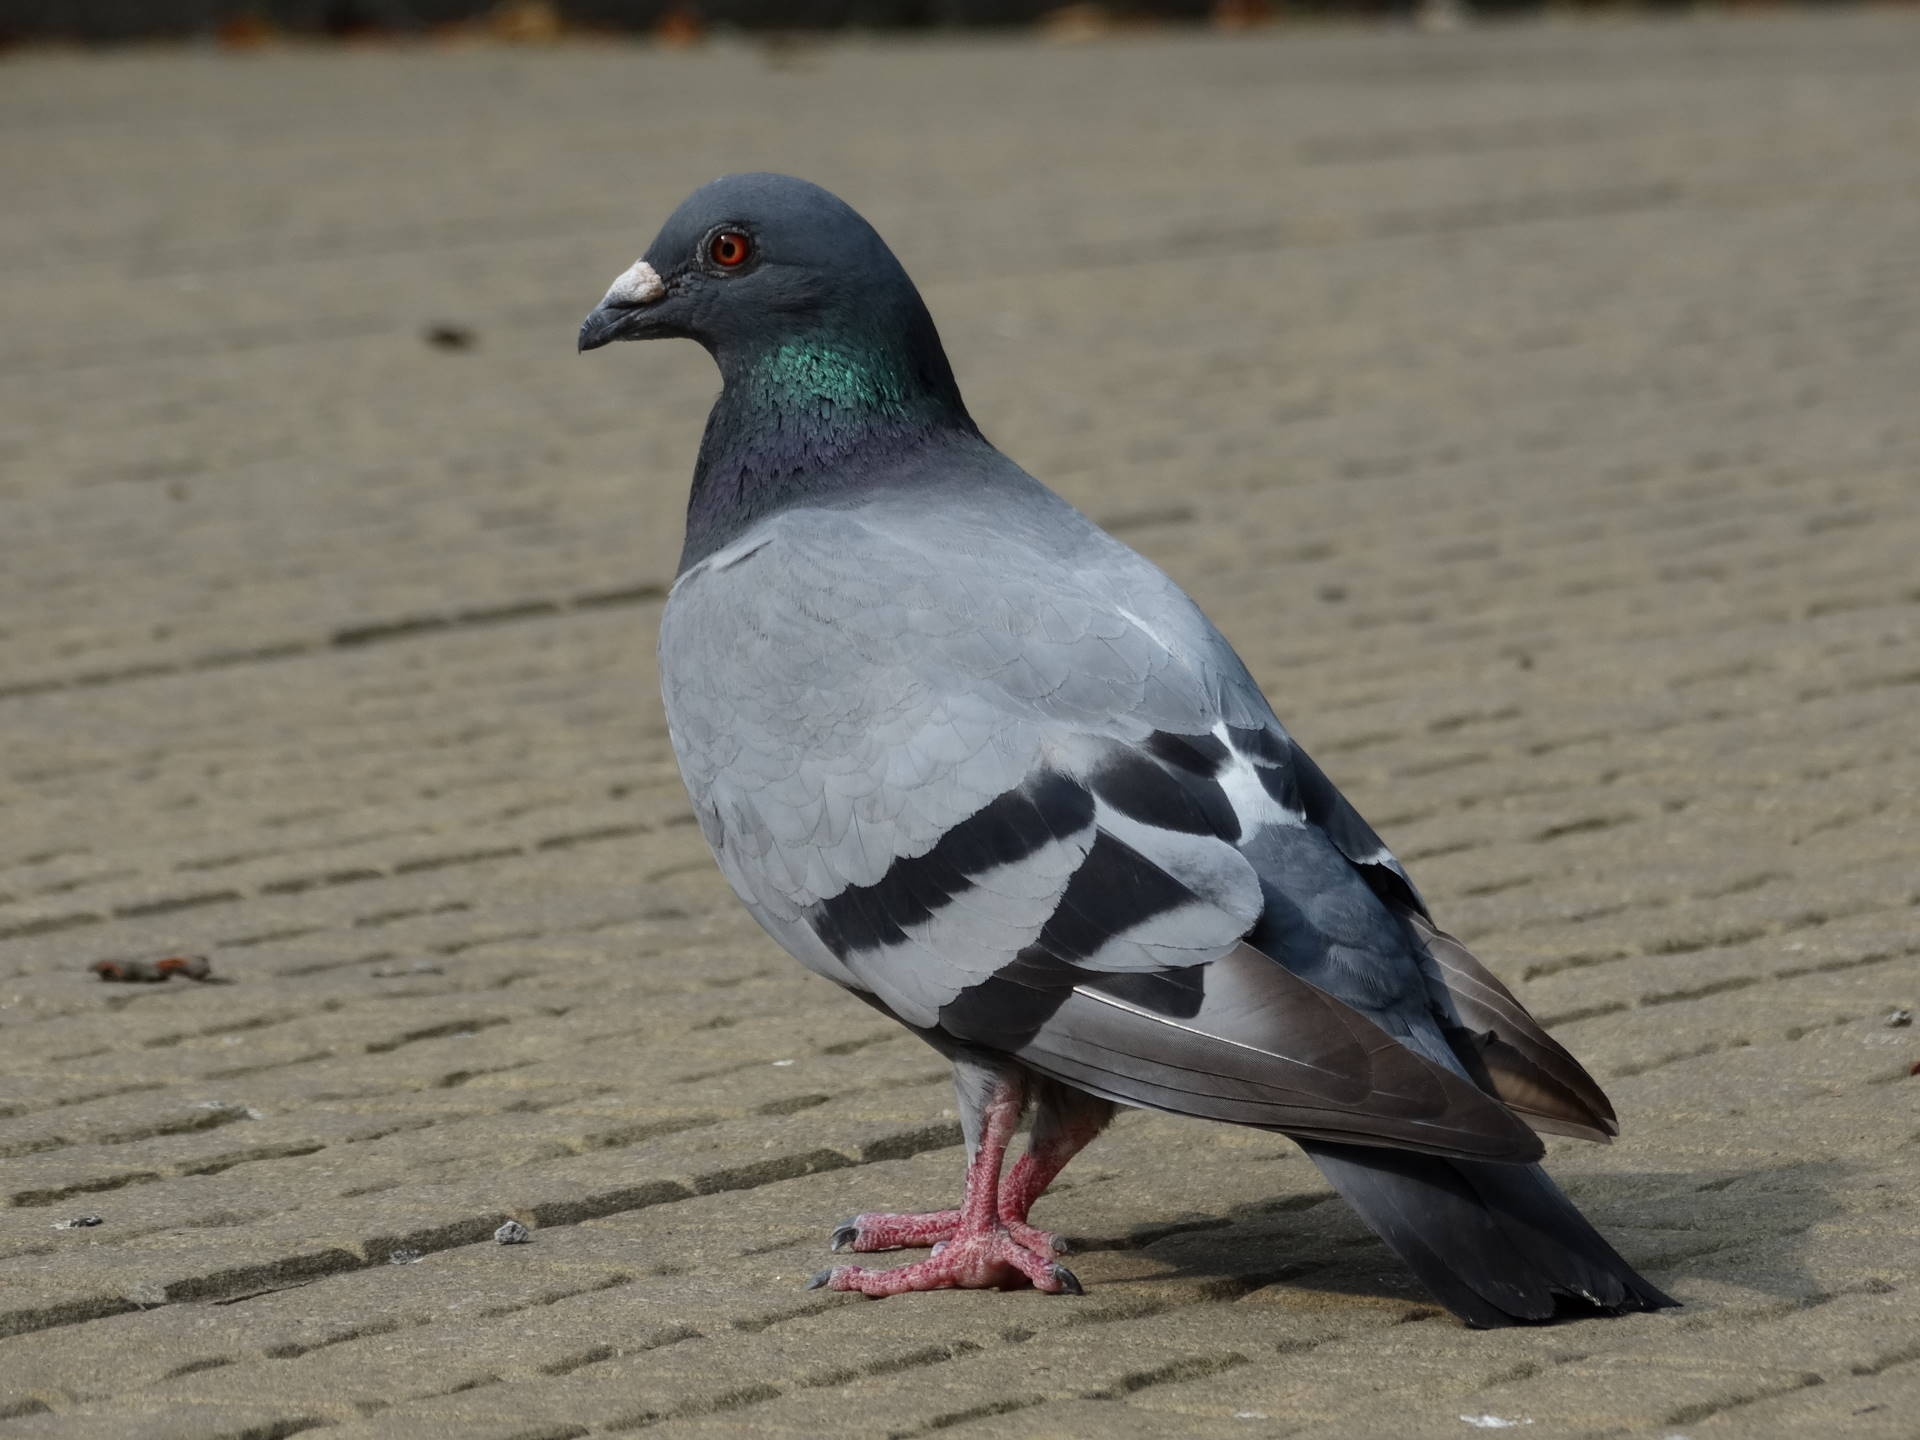
bird, wing, wildlife, beak, fauna, birds, pigeons, animals, dove, vertebrate, pigeons and doves, stock dove